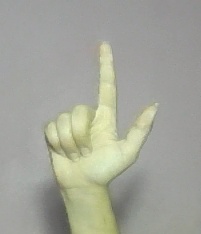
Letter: laam